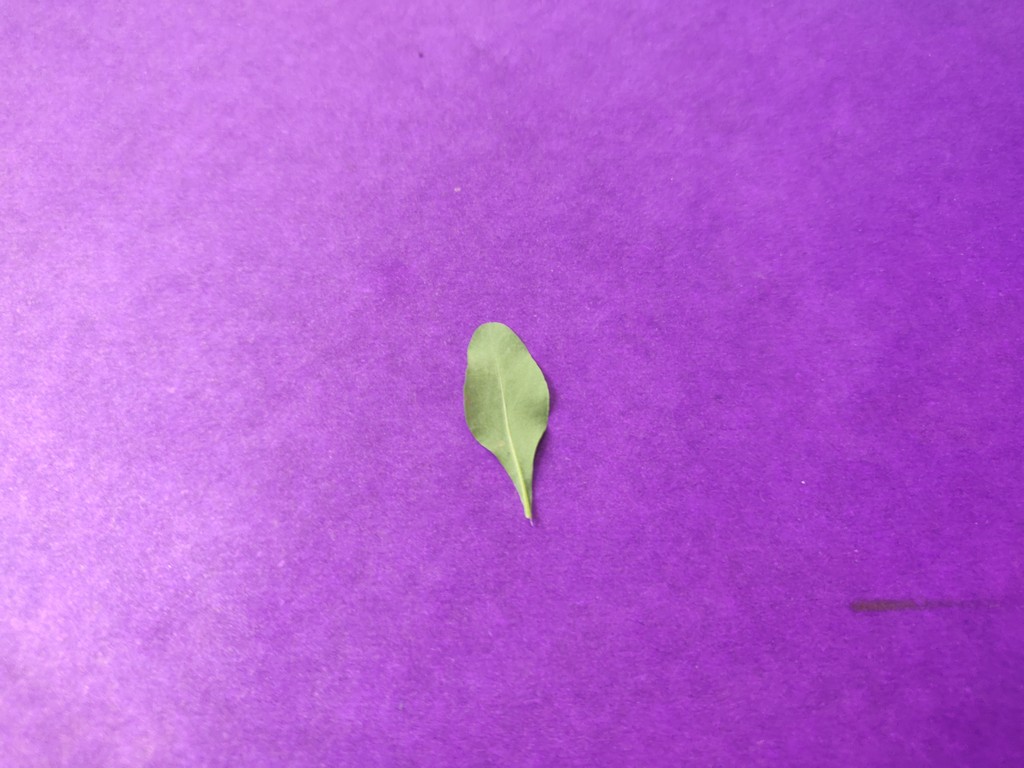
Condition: Healthy
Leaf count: single
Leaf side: back